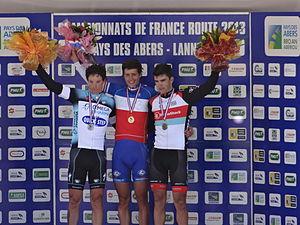
Championnat de France de cyclisme sur route 2013 à Lannilis
La saison 2013 de l'équipe cycliste Omega Pharma-Quick Step est la onzième saison au total de la formation belge dirigée par Patrick Lefevere. Cependant, il s'agit de la deuxième saison sous cette appellation, le sponsor principal Omega Pharma, arrivé de l'ancienne Omega Pharma-Lotto, s'étant rapproché de Quick Step en cours d'année 2011. En tant qu'équipe World Tour, elle participe à l'ensemble du calendrier de l'UCI World Tour, du Tour Down Under en janvier au Tour de Pékin en octobre. Parallèlement au World Tour, Omega Pharma-Quick Step peut participer aux courses des circuits continentaux de cyclisme.
La saison 2013 de l'équipe cycliste FDJ.fr est la dix-septième de l'équipe dirigée par Marc Madiot. En tant qu'équipe World Tour, l'équipe participe à l'ensemble du calendrier de l'UCI World Tour, du Tour Down Under en janvier au Tour de Pékin en octobre. Parallèlement au World Tour, FDJ.fr peut participer aux courses des circuits continentaux de cyclisme.